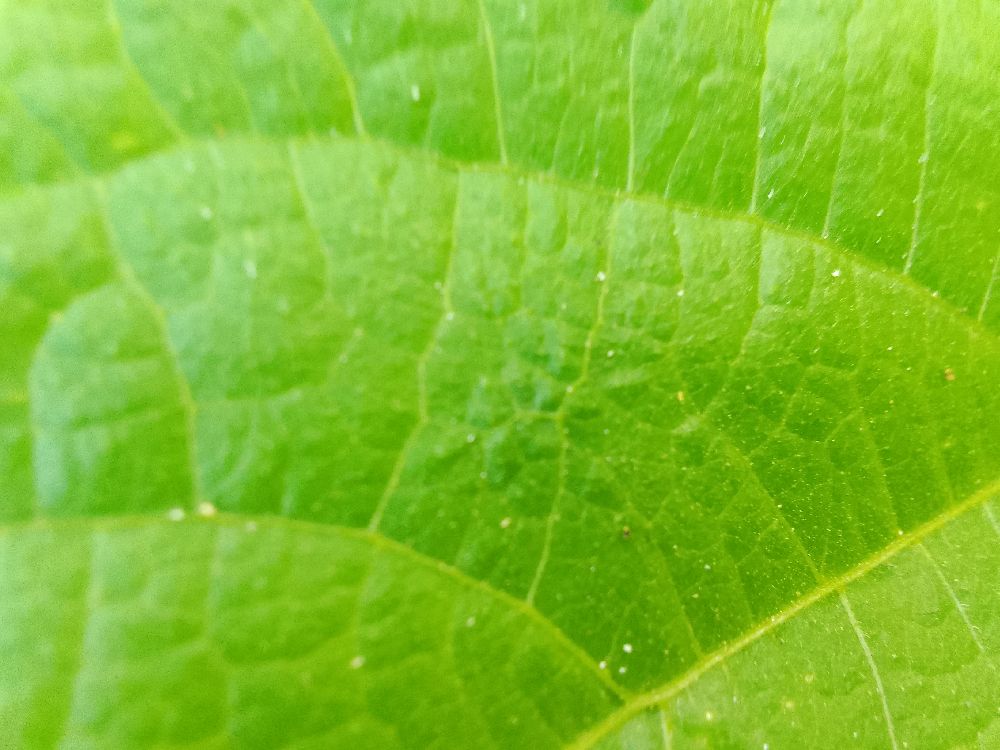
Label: healthy